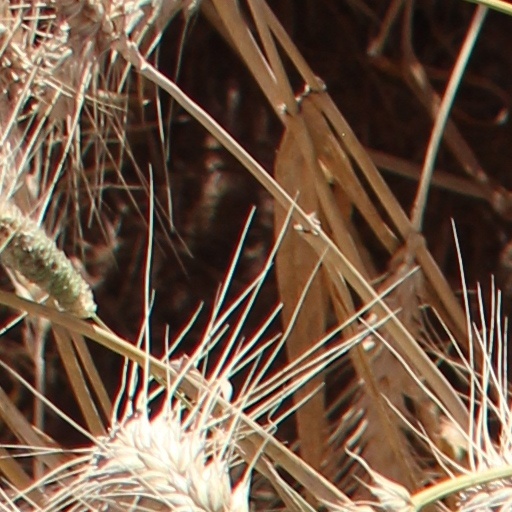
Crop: wheat